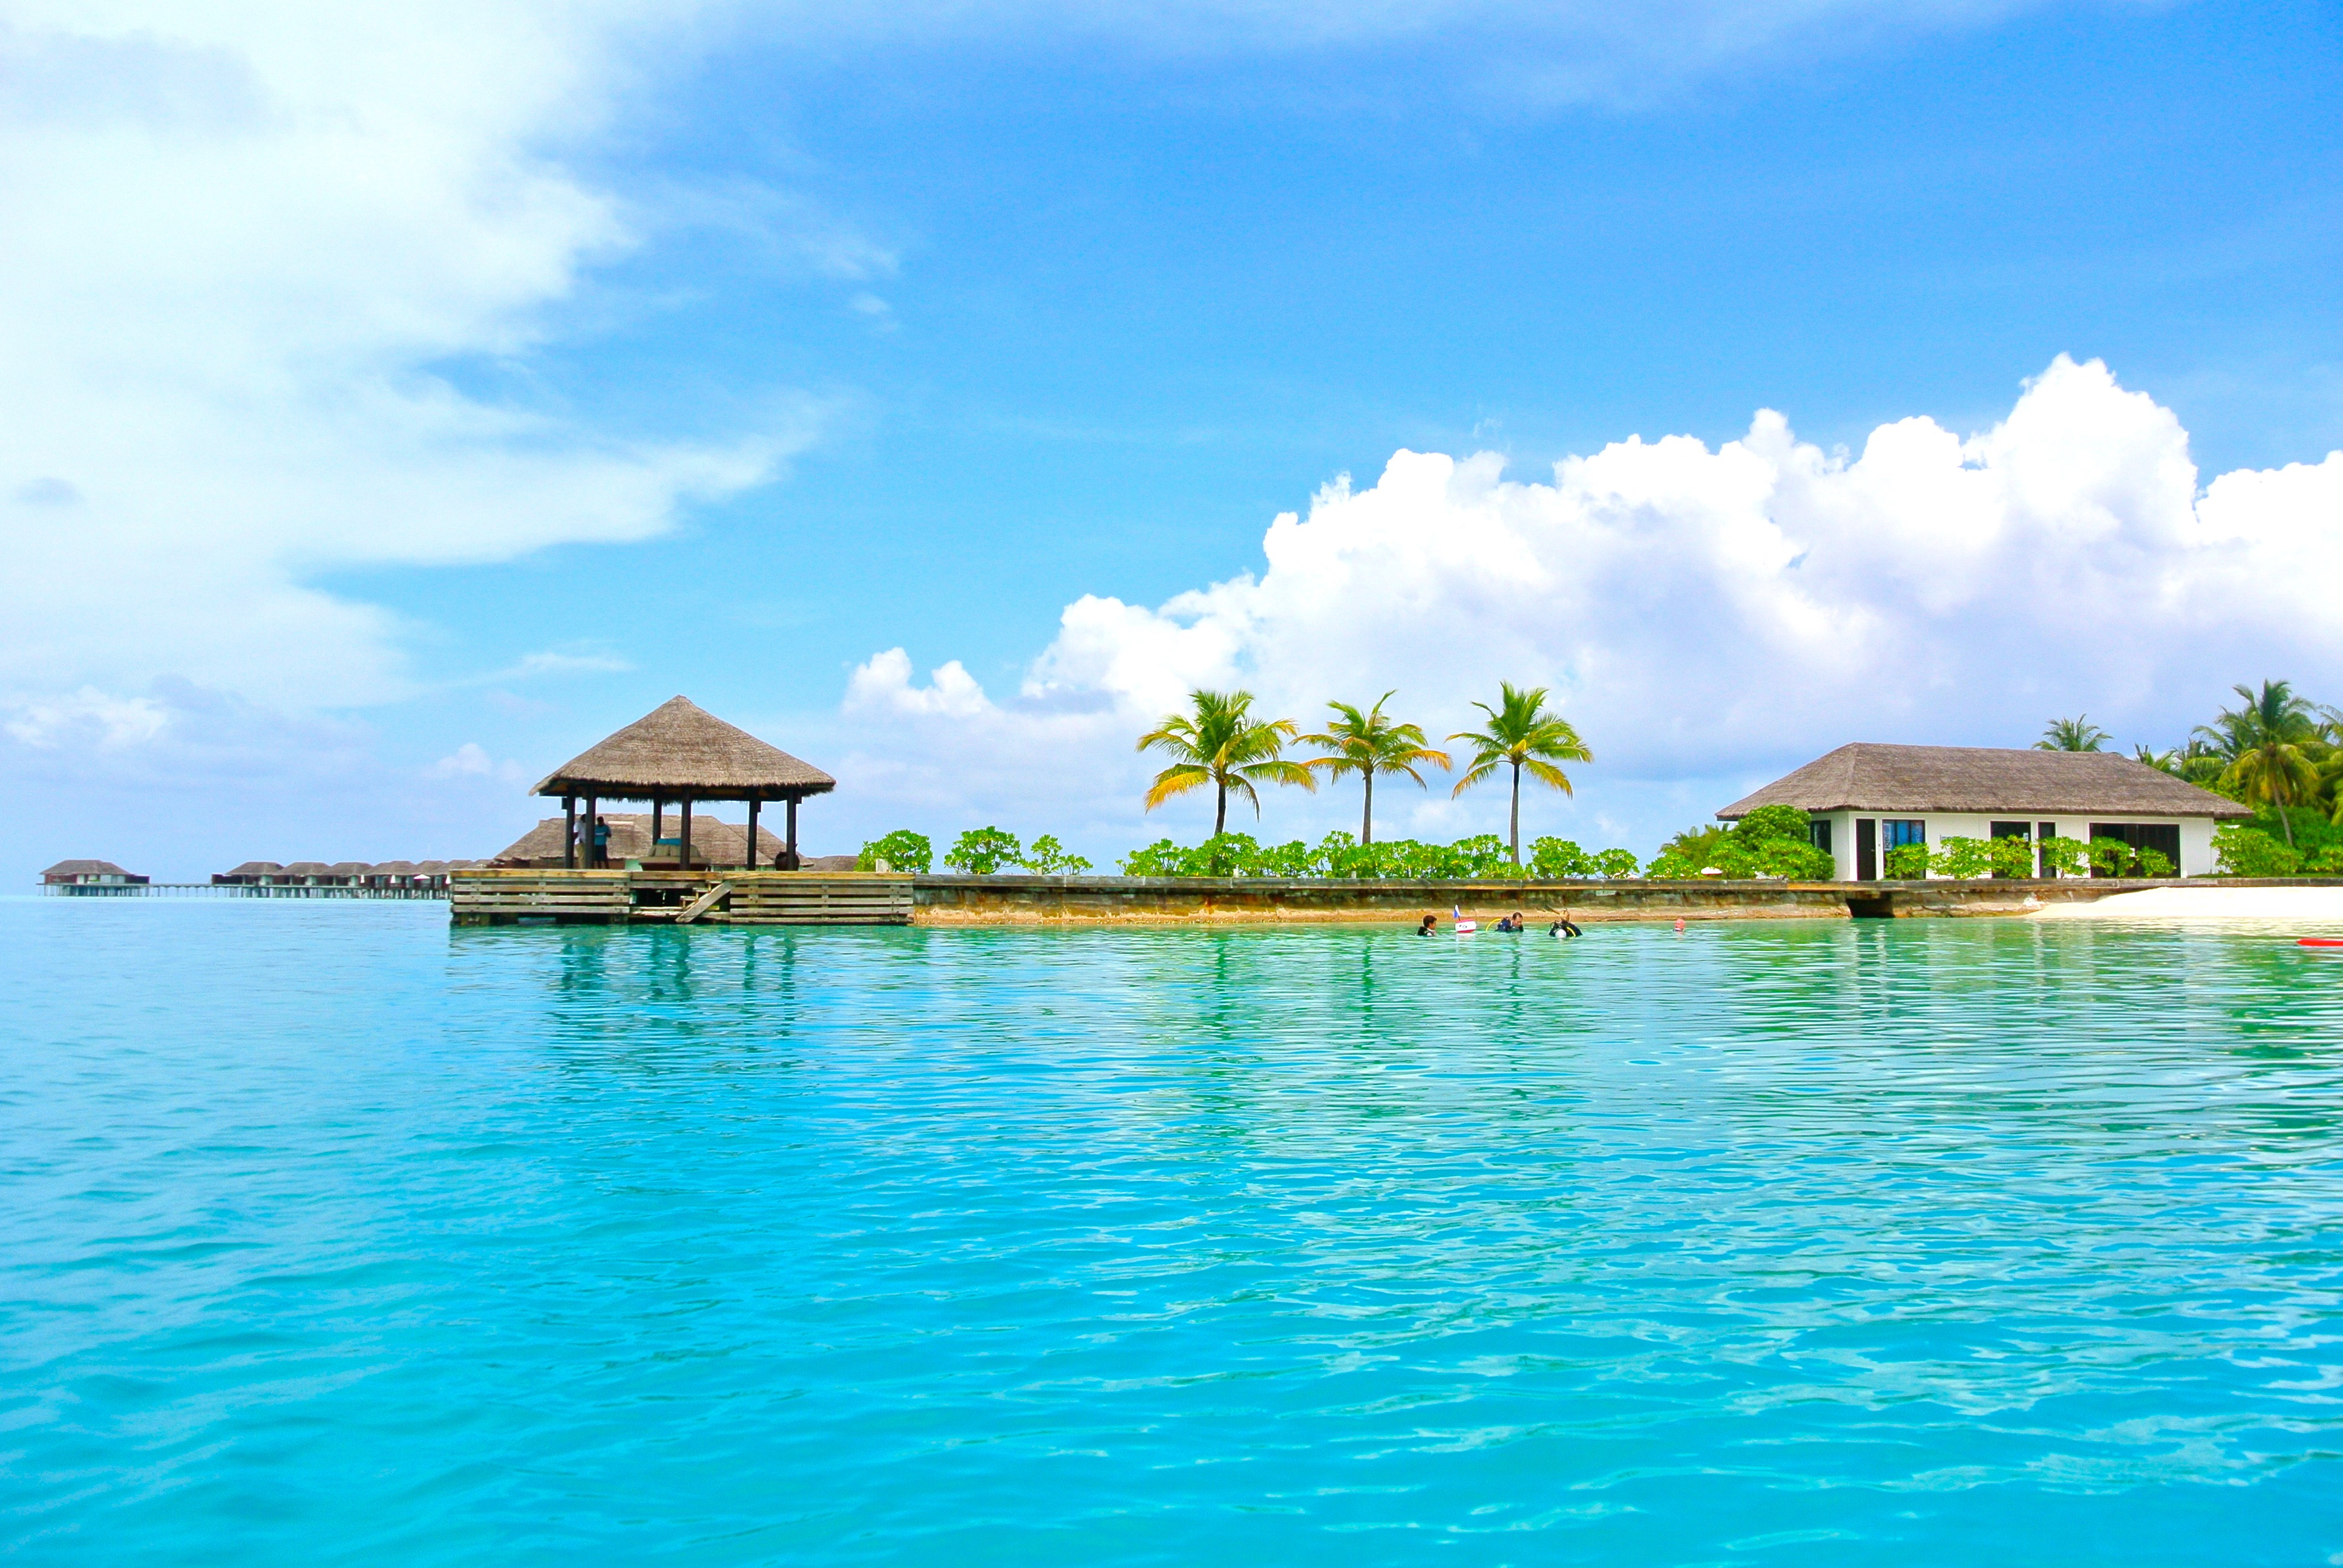
beach, sea, water, sand, ocean, cloud, sky, summer, vacation, travel, swimming pool, holiday, lagoon, bay, island, leisure, resort, estate, caribbean, maldives, coconut tree, cay